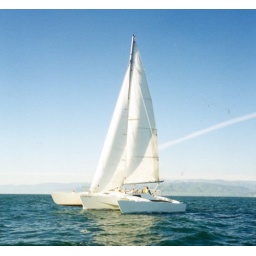
boat under sail with blade jib before genoa